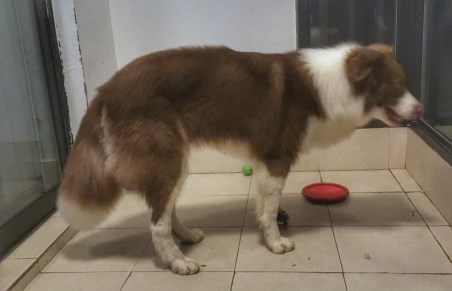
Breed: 2594-n000109-Border_collie